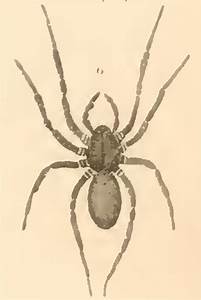
Label: ragno